Frits Thors

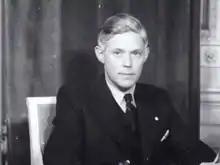

For his 100th birthday on 13 September 2009 the Dutch broadcasting network NOS visited him for a NOS news item at his home. In an interview with NOS-reporter Peer Ulijn Thors appeared extraordinarily clear of spirit. Thors was not very fond of publicity in his later years, but he did attend the presentation of a book honouring the Netherlands' most famous newscasters of the NTS-Journaal in October 2012; Thors was 103 at the time.